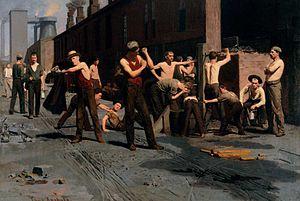
Thomas Pollock Anshutz est un peintre naturaliste américain.